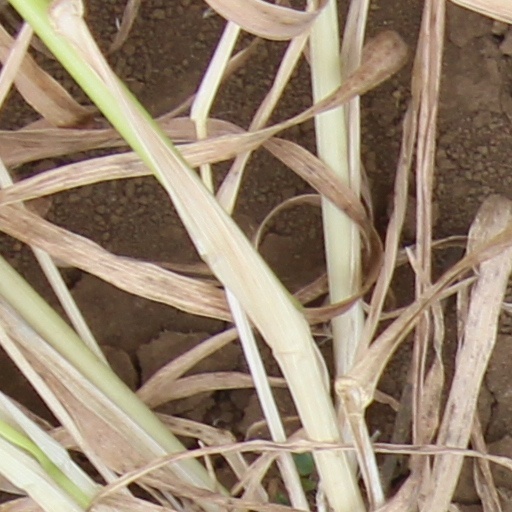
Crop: wheat